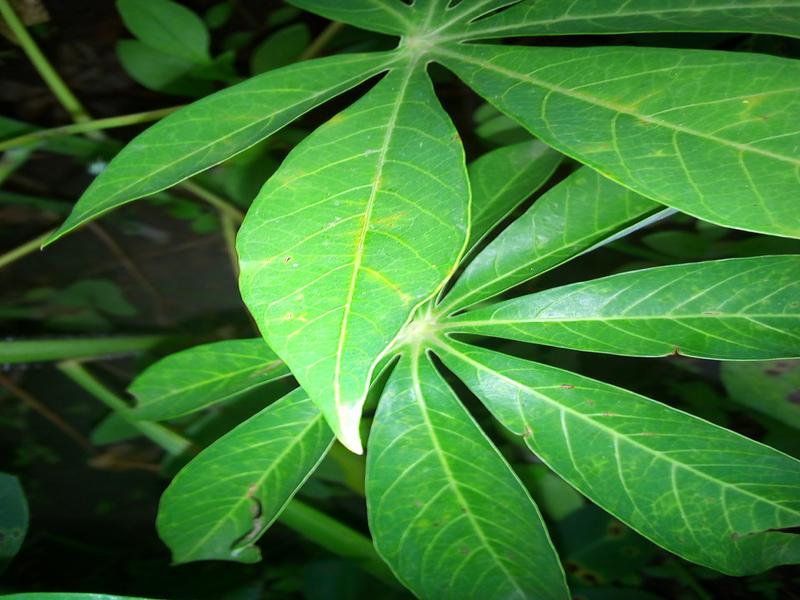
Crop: cassava
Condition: brown_streak_disease